Zagreb

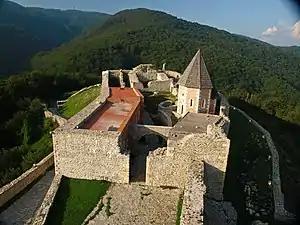
Medvedgrad fortress

The area between the railway and the Sava river witnessed a new construction-boom after World War II. After the mid-1950s, construction of new residential areas south of the Sava river began, resulting in Novi Zagreb (Croatian for "New Zagreb"), originally called "Južni Zagreb" ("Southern Zagreb").